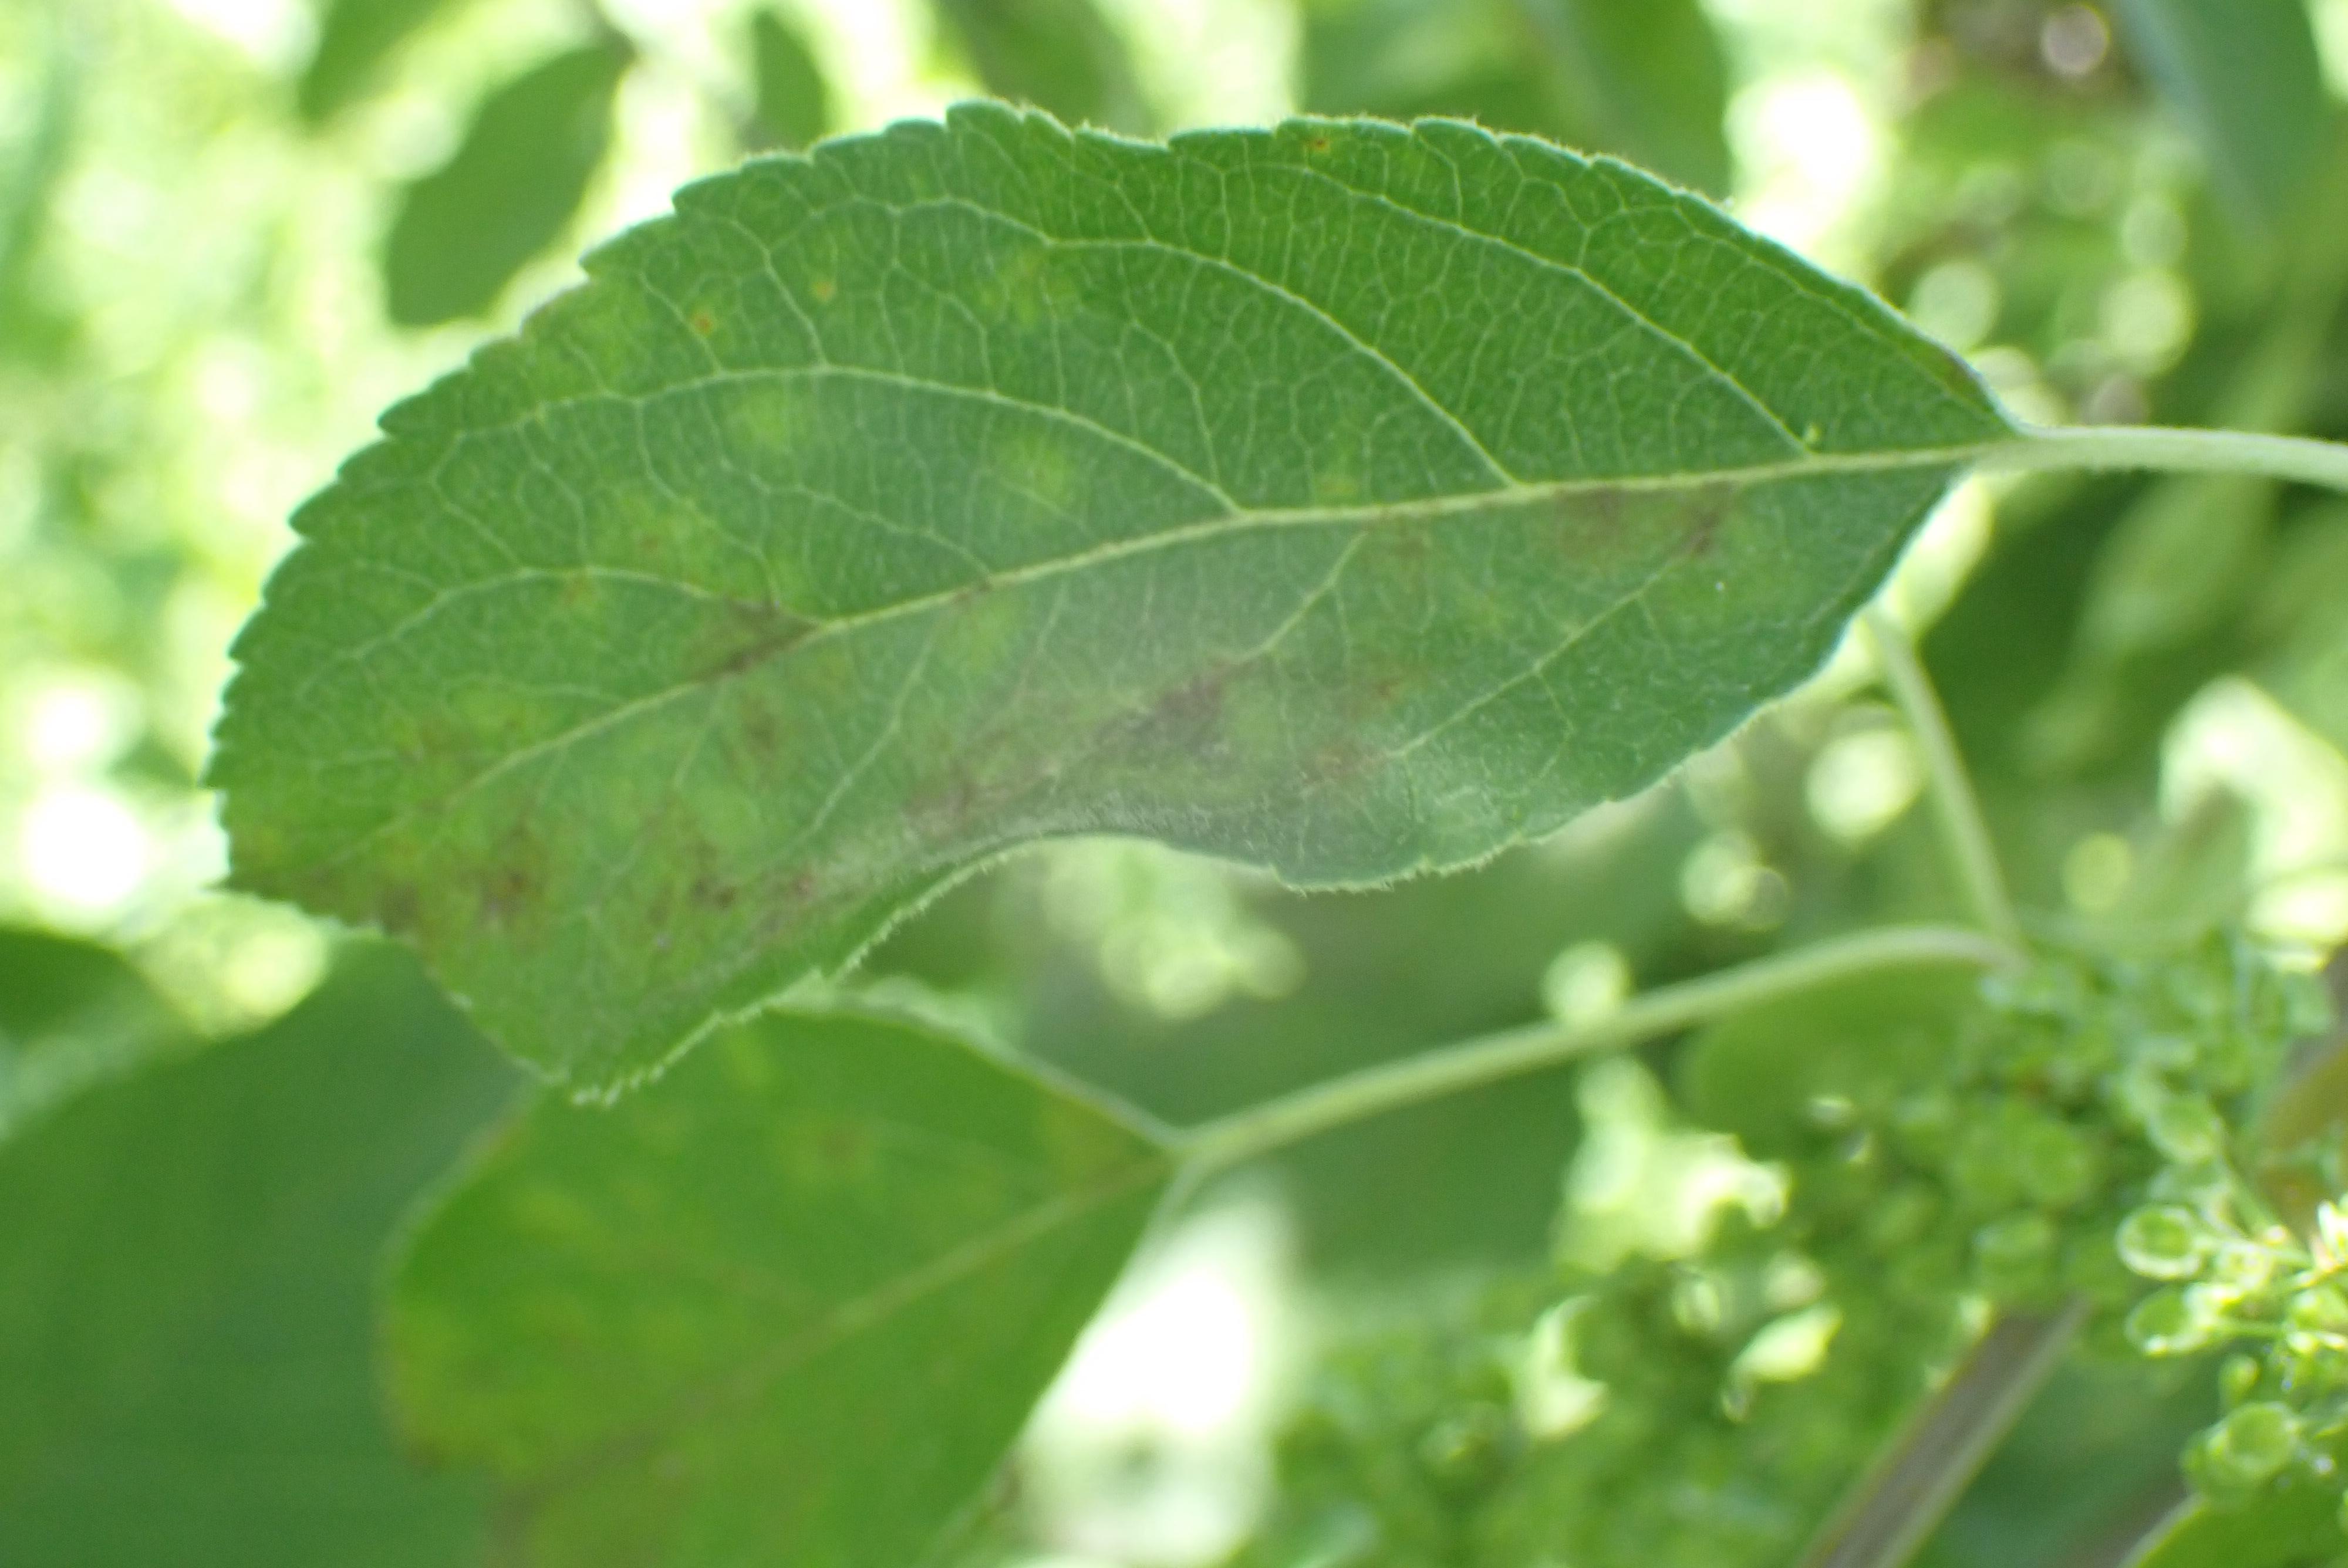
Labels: scab